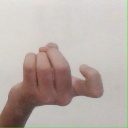
अक्षर: ज